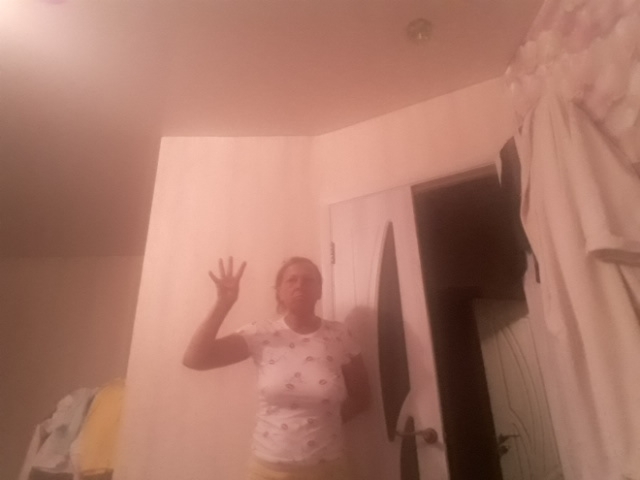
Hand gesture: four